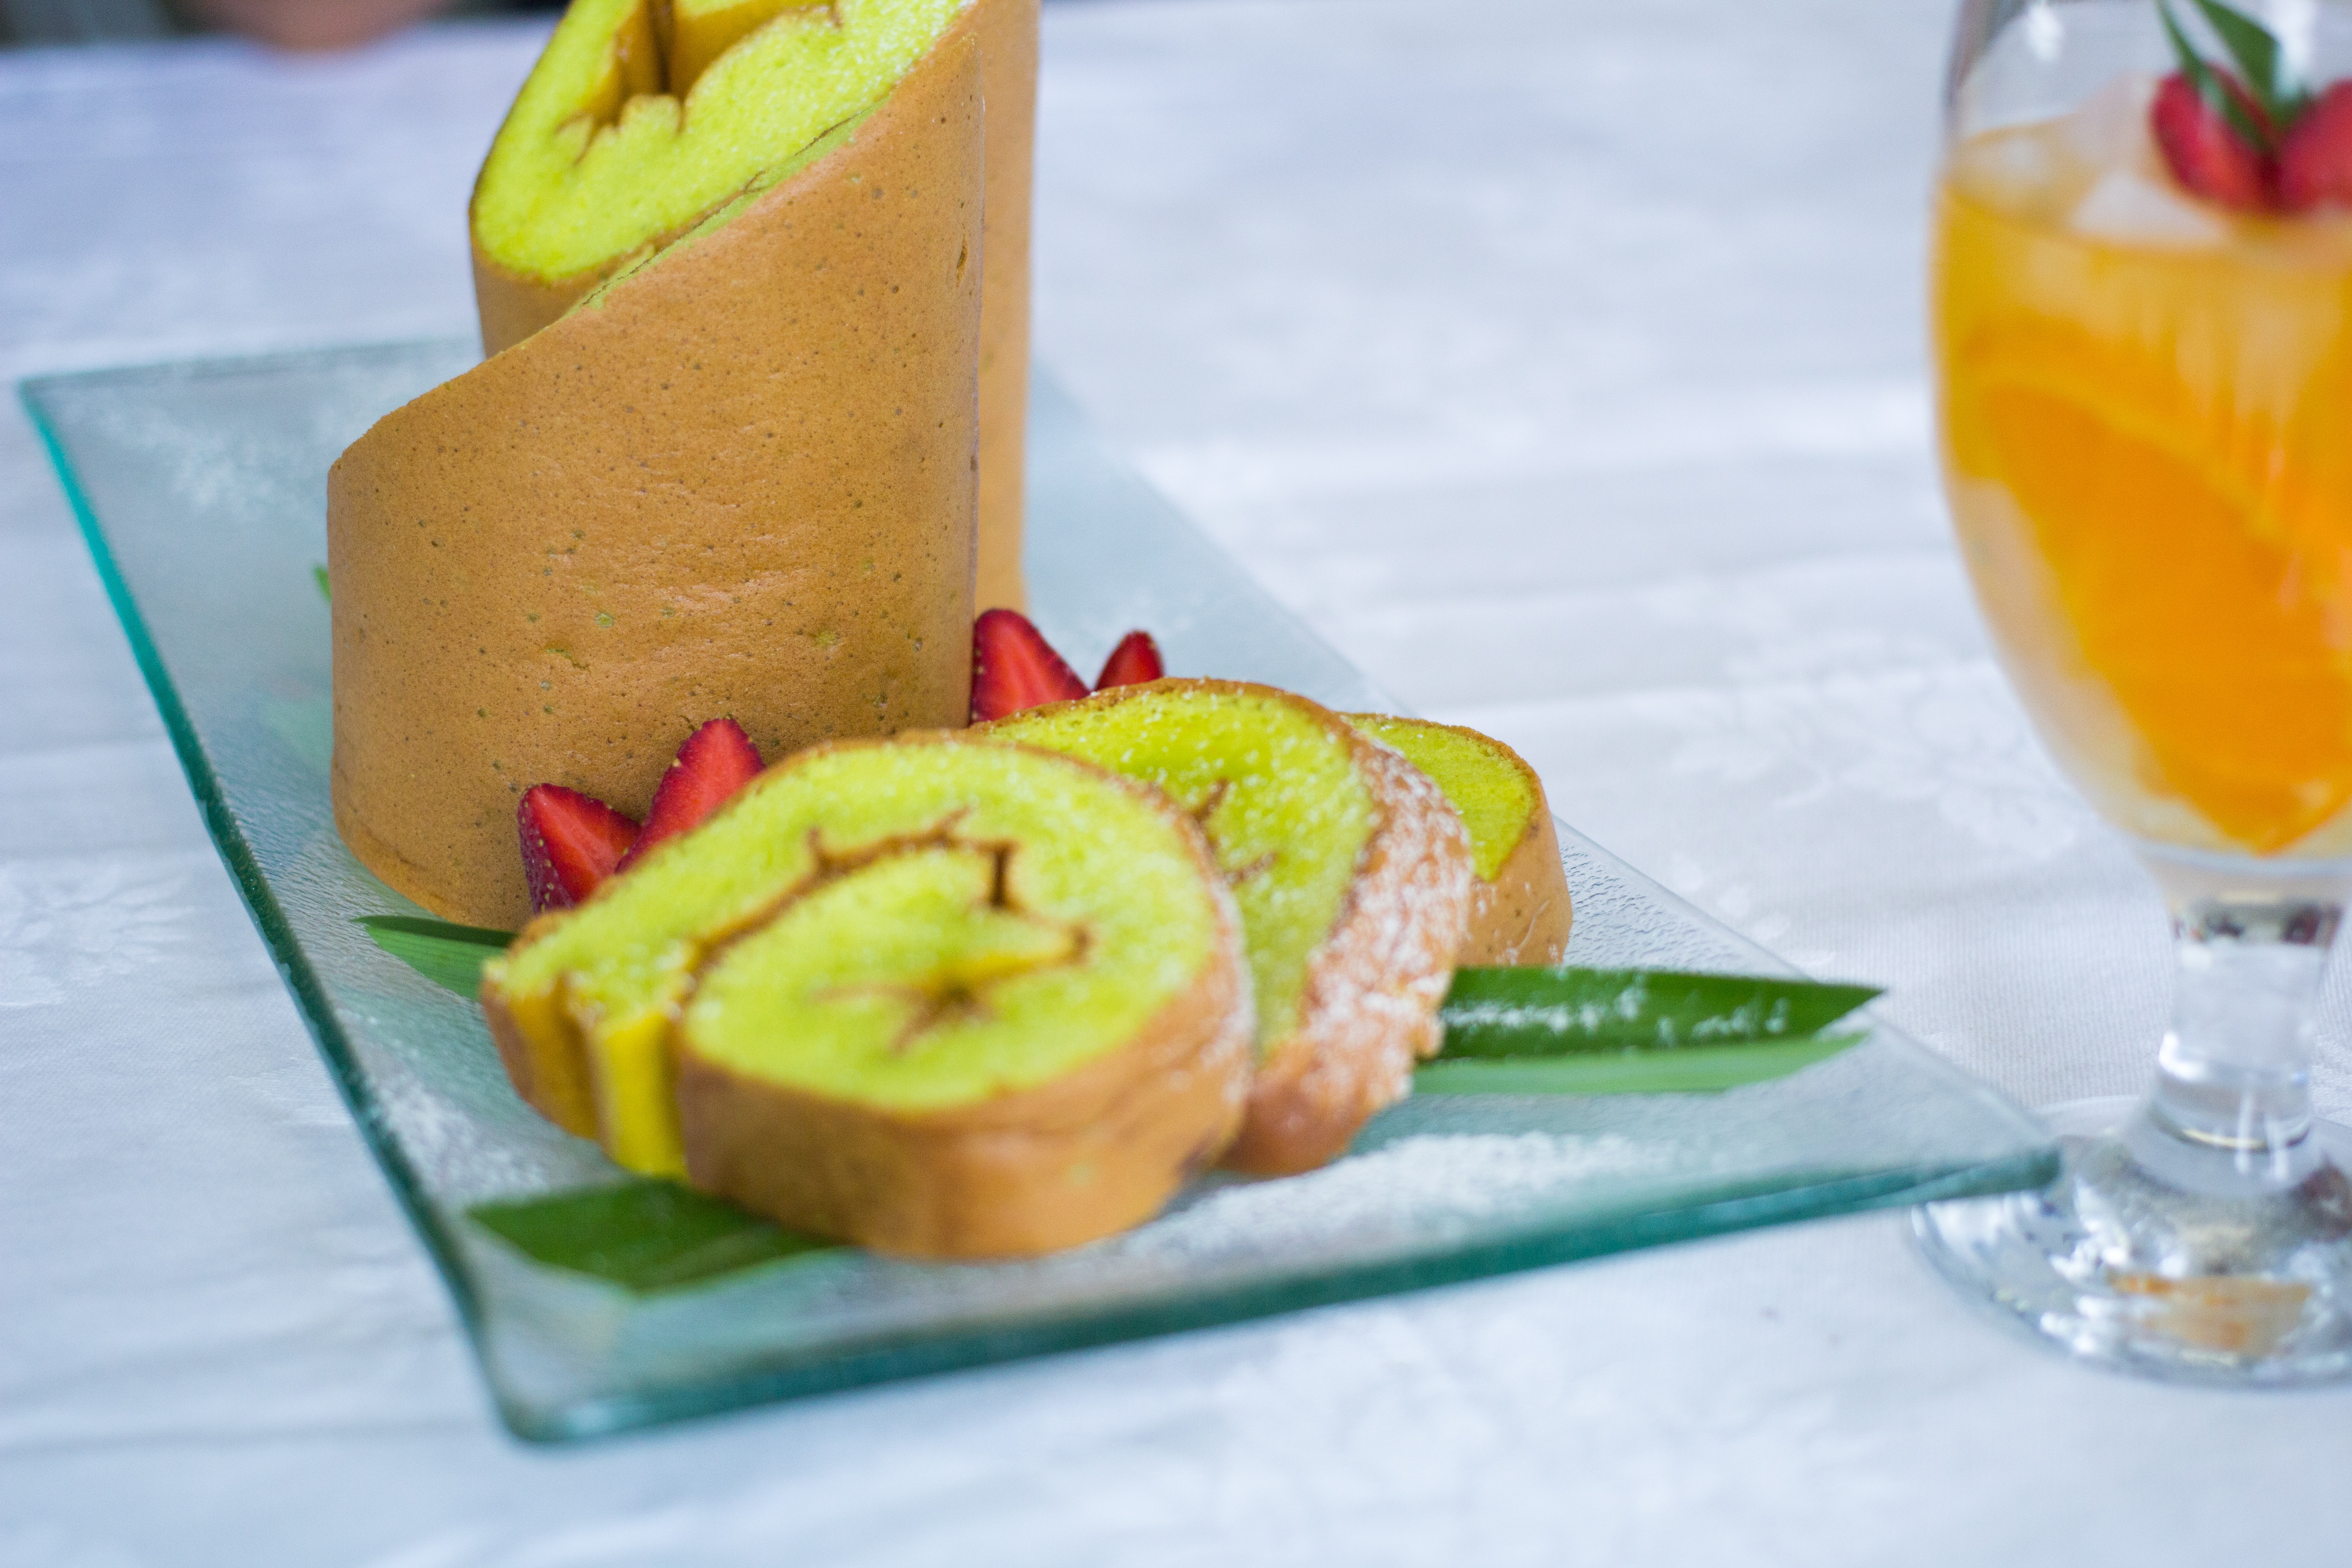
plant, fruit, sweet, dish, meal, food, green, produce, fresh, breakfast, healthy, snack, dessert, cream, delicious, cake, pastry, freshness, juice, eating, roll, flowering plant, roll cake, land plant